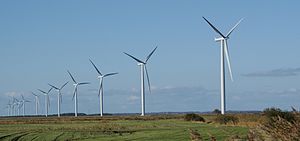
Vindmølleparken Nørrekær Enge
De 12 2,3 MW-møller
Vindmølleparken Nørrekær enge
Vindmølleparken Nørrekær enge, beliggende nær ved og langs med Limfjorden øst for Løgstør på begge sider af grænsen mellem Vesthimmerlands Kommune og Aalborg Kommune, blev opført af I/S Nordkraft, og var ved sin etablering i 1981 med sine 77 møller Danmarks største vindmøllepark. Den årlige produktion androg ca. 55.000 MWh.